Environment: real
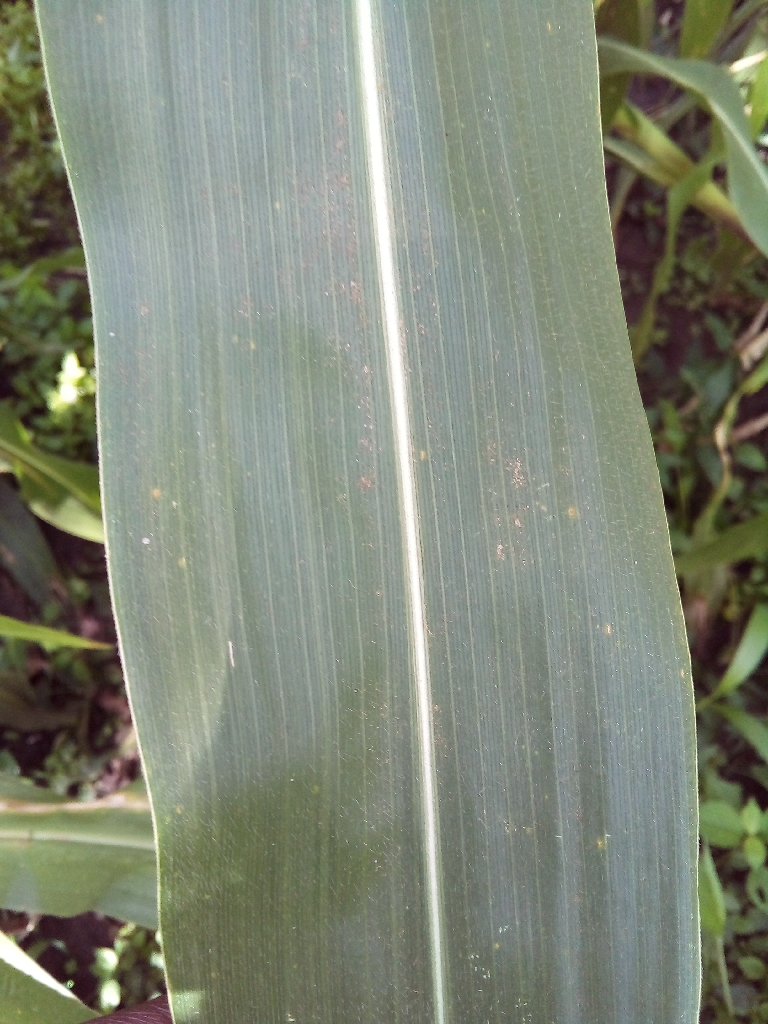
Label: healthy